DHL Group

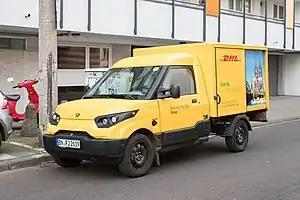
Electric StreetScooter Work as DHL Express van (2016)

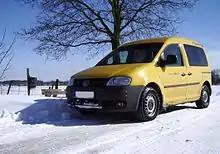
The VW Caddy diesel-powered vans will be replaced by StreetScooter Work models, initially in Germany.

In December 2014, Deutsche Post DHL Group purchased StreetScooter GmbH, a small manufacturer of electric vehicles in Aachen, Germany. By April 2016, the company announced that it would produce 2,000 of the StreetScooter Work model in Aachen by year end.